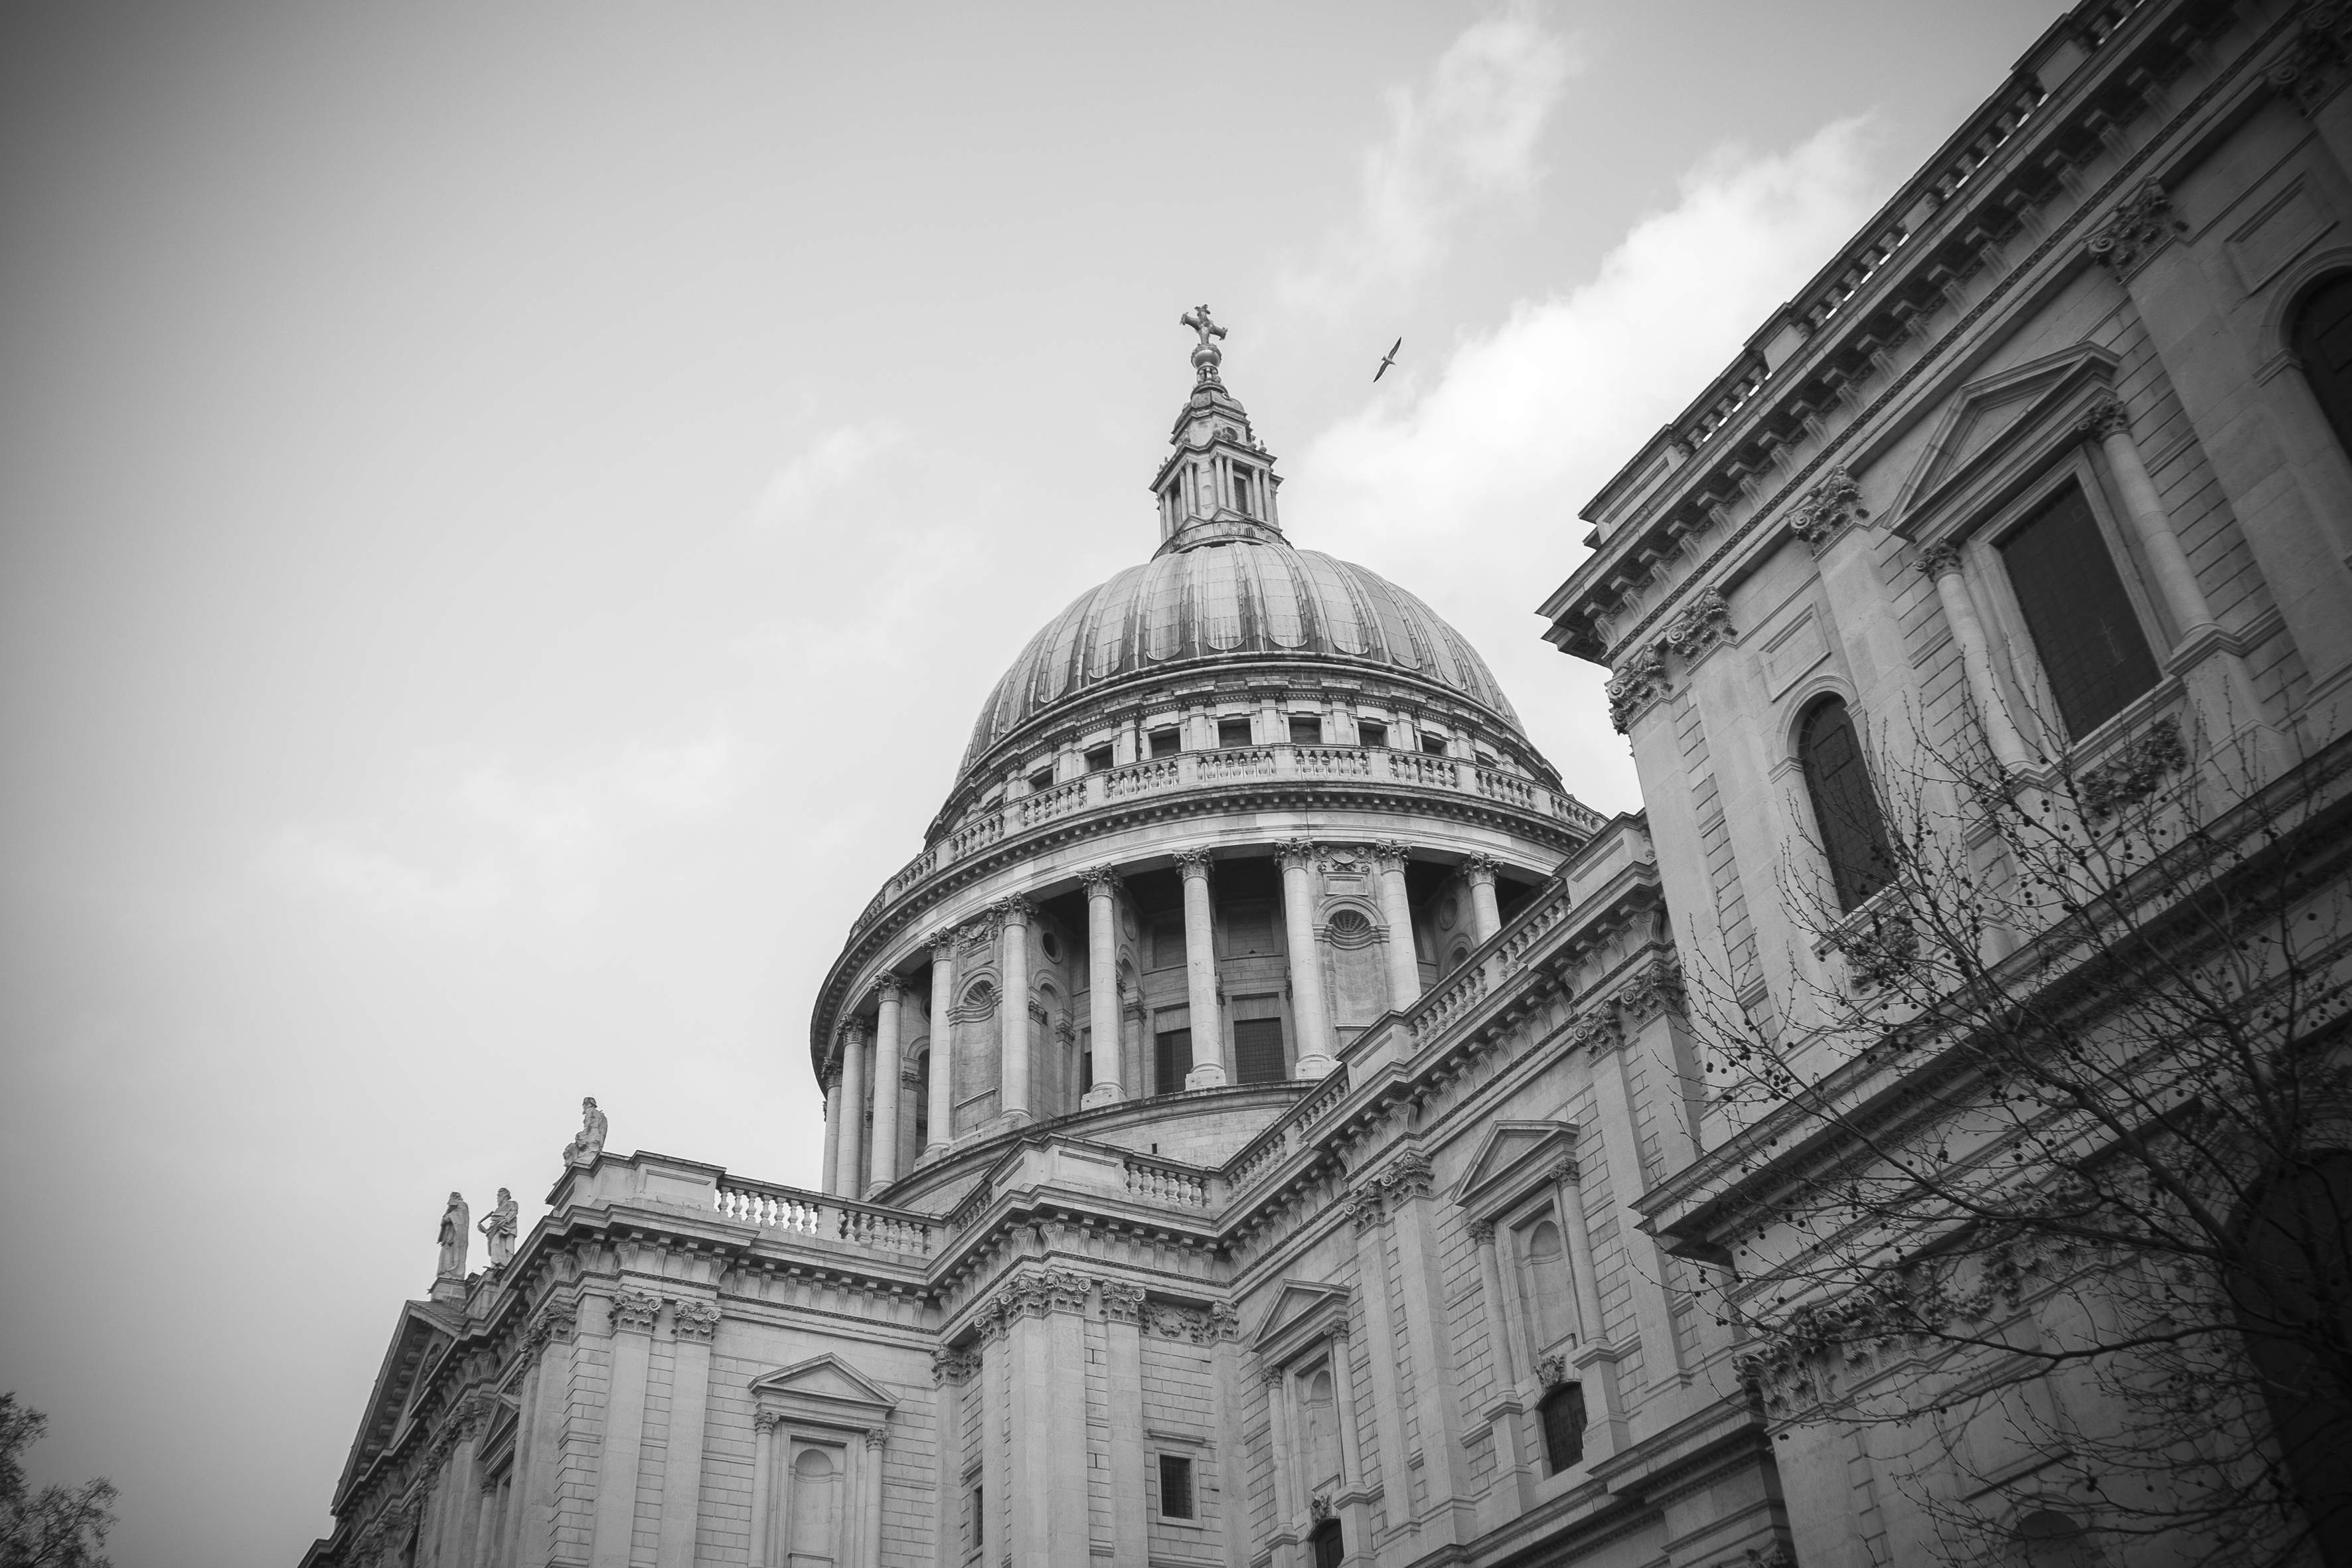
black and white, architecture, street, photography, urban, cityscape, travel, fujifilm, landmark, facade, church, cathedral, monochrome, place of worship, uk, england, bw, blackandwhite, blackwhite, london, ngc, noiretblanc, dome, fuji, fujixt1, fujix, monochrome photography